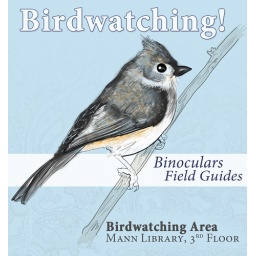
LCD poster for library services; bird drawn with Wacom tablet in Photoshop.